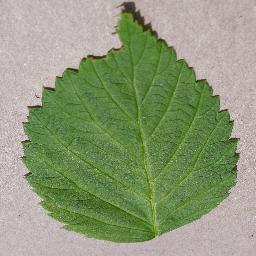
Label: Raspberry___healthy